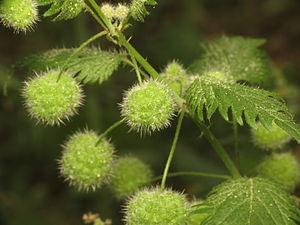
Les orties sont un genre de la famille des Urticacées qui regroupe une trentaine d'espèces de plantes herbacées à feuilles velues. On en trouve 11 en Europe dont 5 en France.